Mercedes-AMG GT

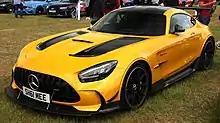
Shmee150's Mercedes-AMG GT Black Series

Mercedes-AMG introduced the GT R Pro at the 2018 Los Angeles Auto Show. The GT R Pro is a more track focused variant of the AMG GT line up and based on the GT R. This variant would be limited for 750 units worldwide with a starting price tag of USD $200,645. The GT R Pro retains all key mechanical differences of the GT R gains over the GT C with other minor upgrades, the GT R Pro uses the same engine and power output of the GT R, which is rated at at 6,250 rpm and of torque at 5,500 rpm. And retains the same 0 to time 3.6 seconds and the top speed of .